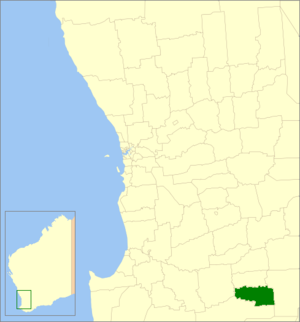
Le Comté de Tambellup était une zone d'administration locale au sud de l'Australie-Occidentale en Australie.